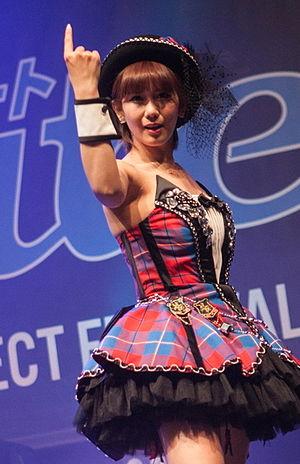
Chisato Okai, née le 21 juin 1994 à Saitama est une idole japonaise et chanteuse de J-pop faisant partie du groupe °C-ute au sein du Hello! Project.